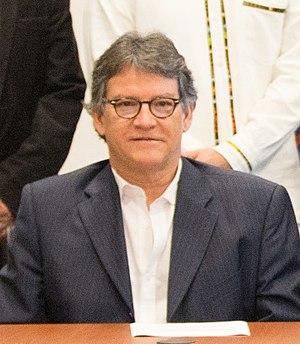
Gustavo Adolfo Bell Lemus, né le 1ᵉʳ février 1957 à Barranquilla, est un homme politique colombien. Il a été vice-président de la République de Colombie puis ministre de la Défense nationale durant le mandat d'Andrés Pastrana Arango.